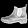
Label: Ankle boot